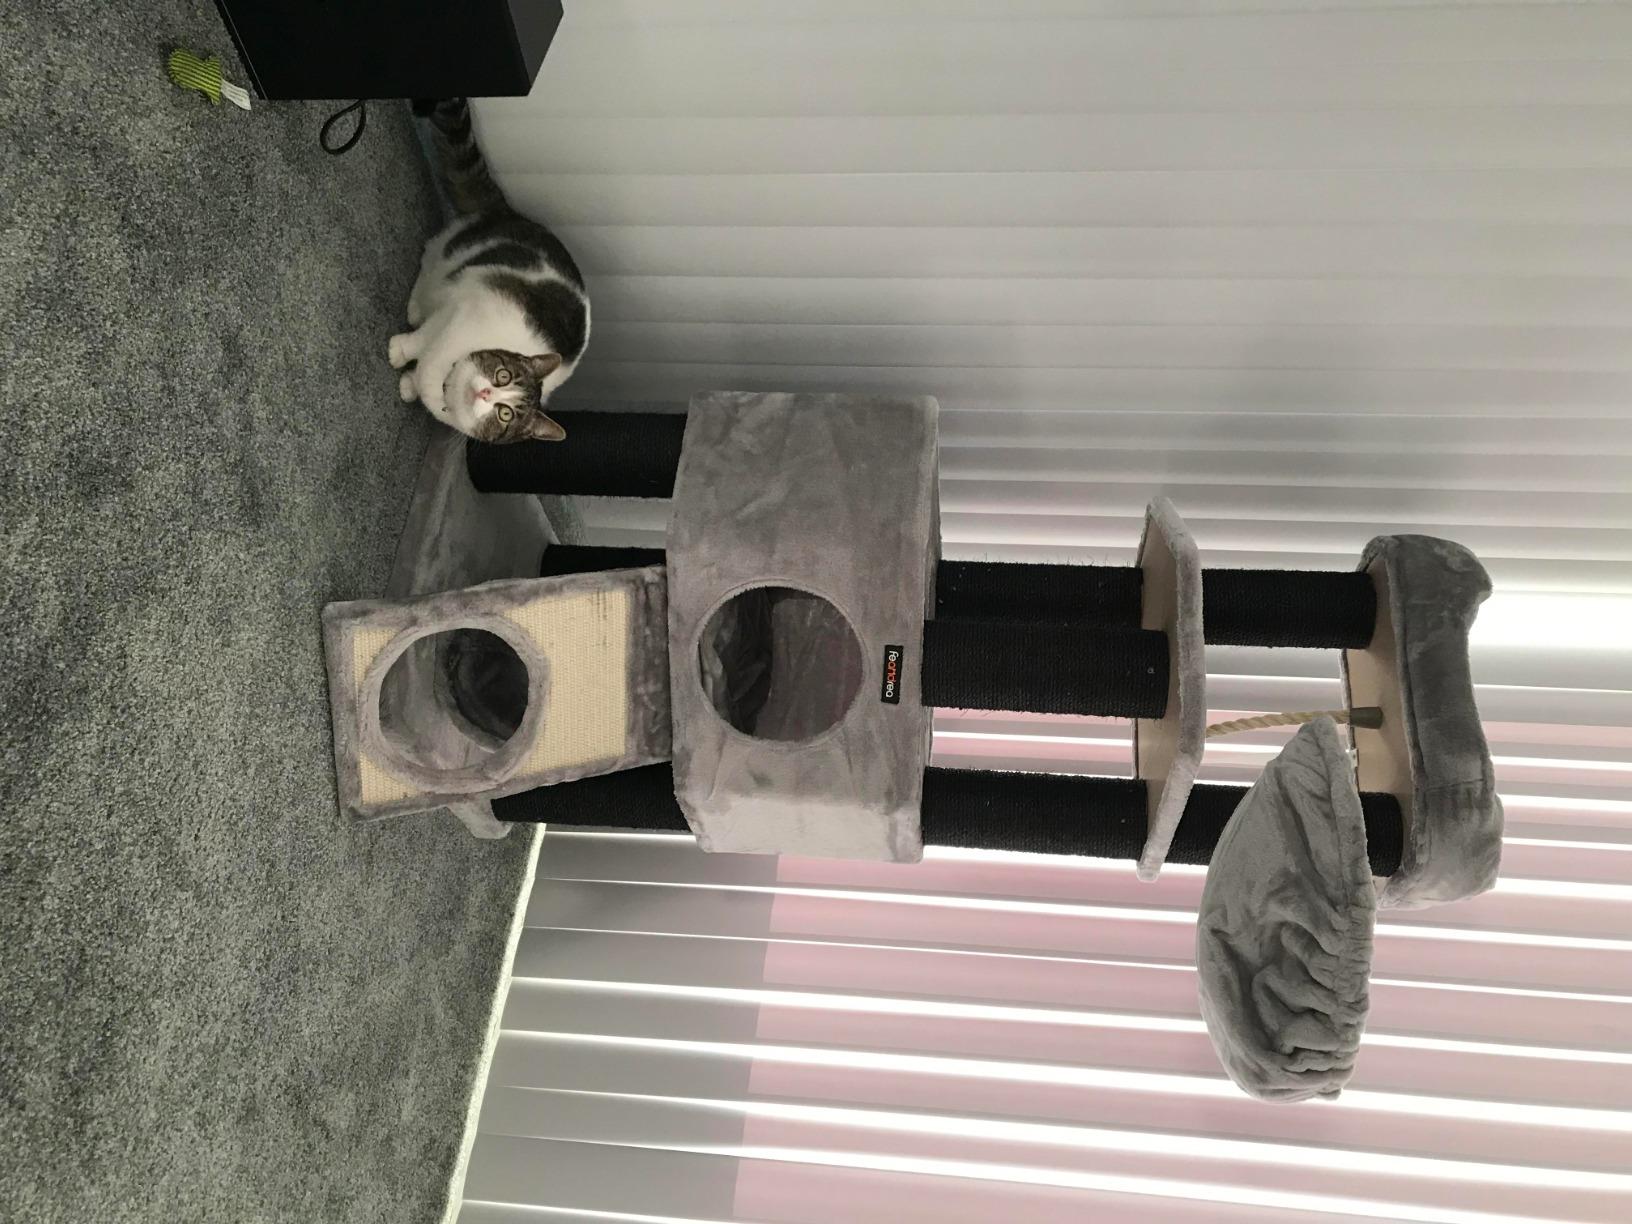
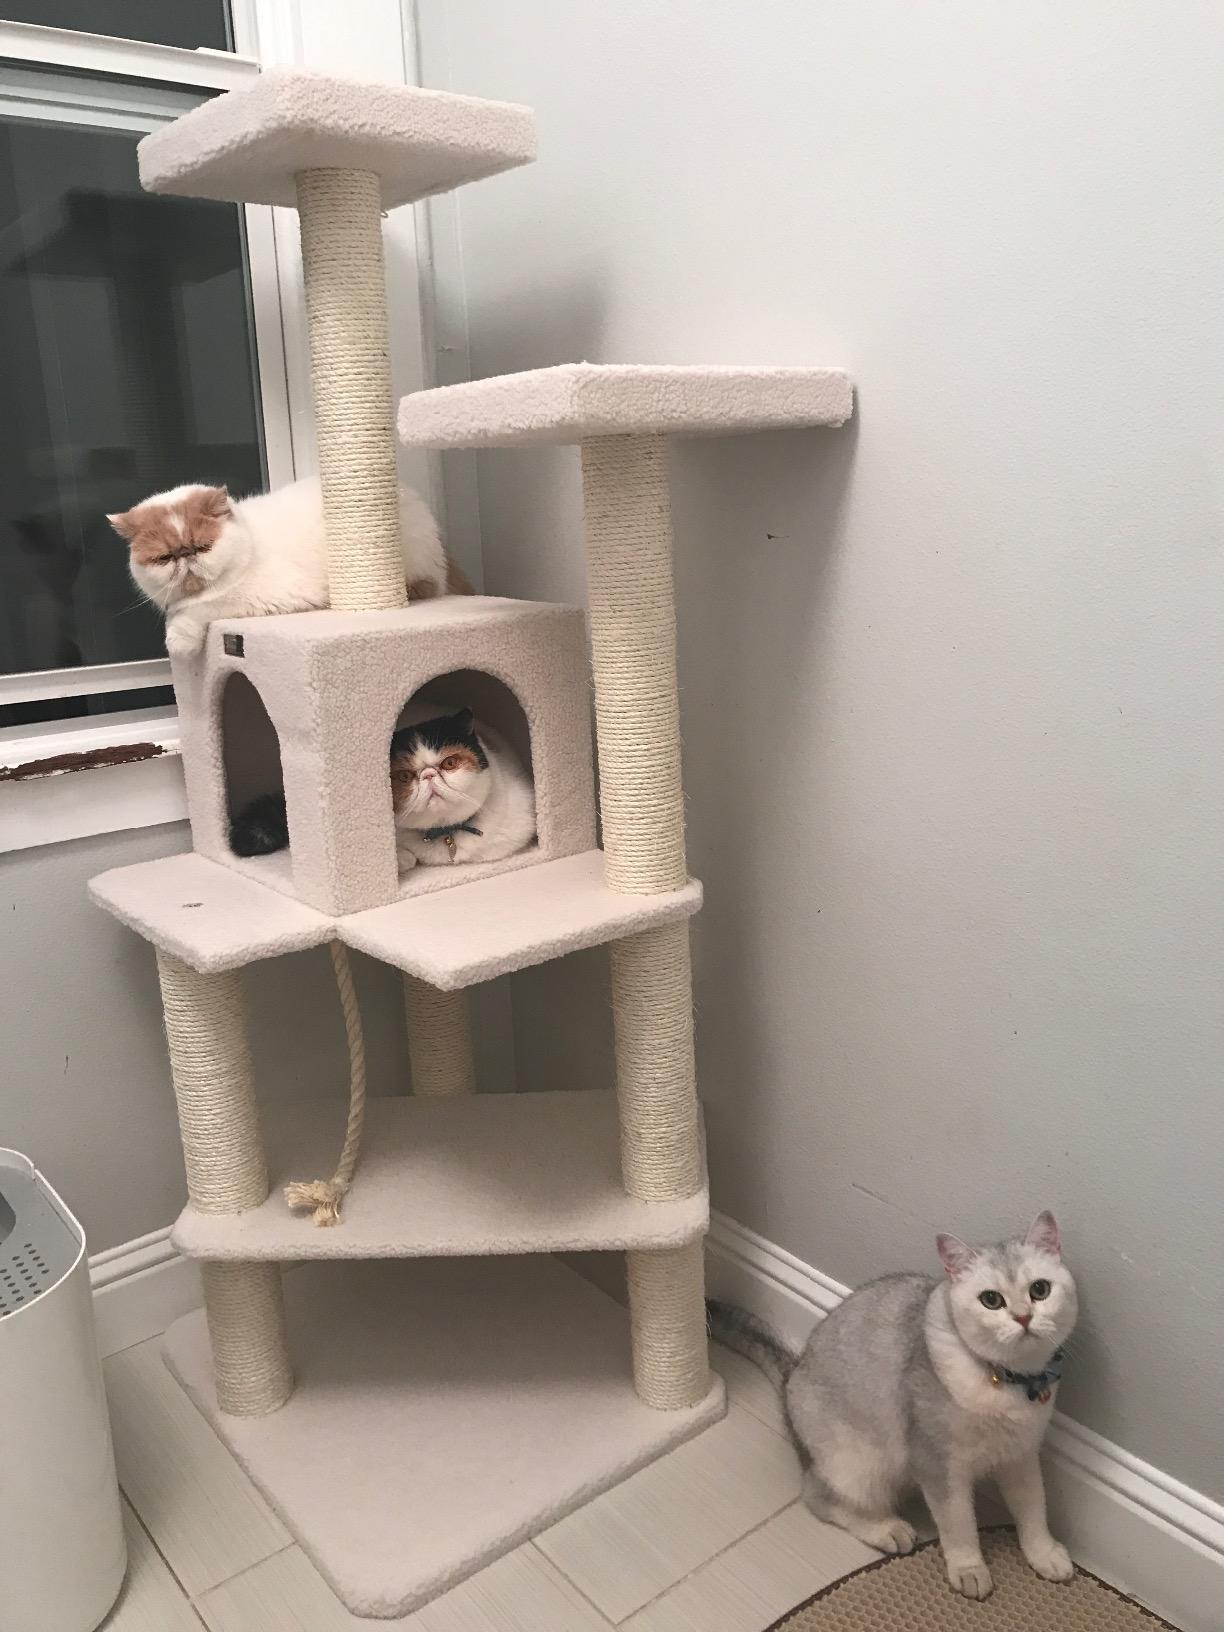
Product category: items_cat tree
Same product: no